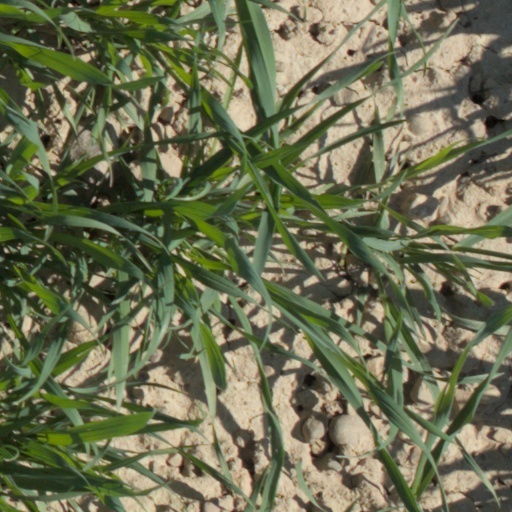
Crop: wheat